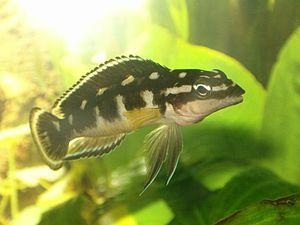
Julidochromis transcriptus est un poisson appartenant à la famille des Cichlidae. Comme toutes les espèces du genre Julidochromis, il est endémique du Lac Tanganika.